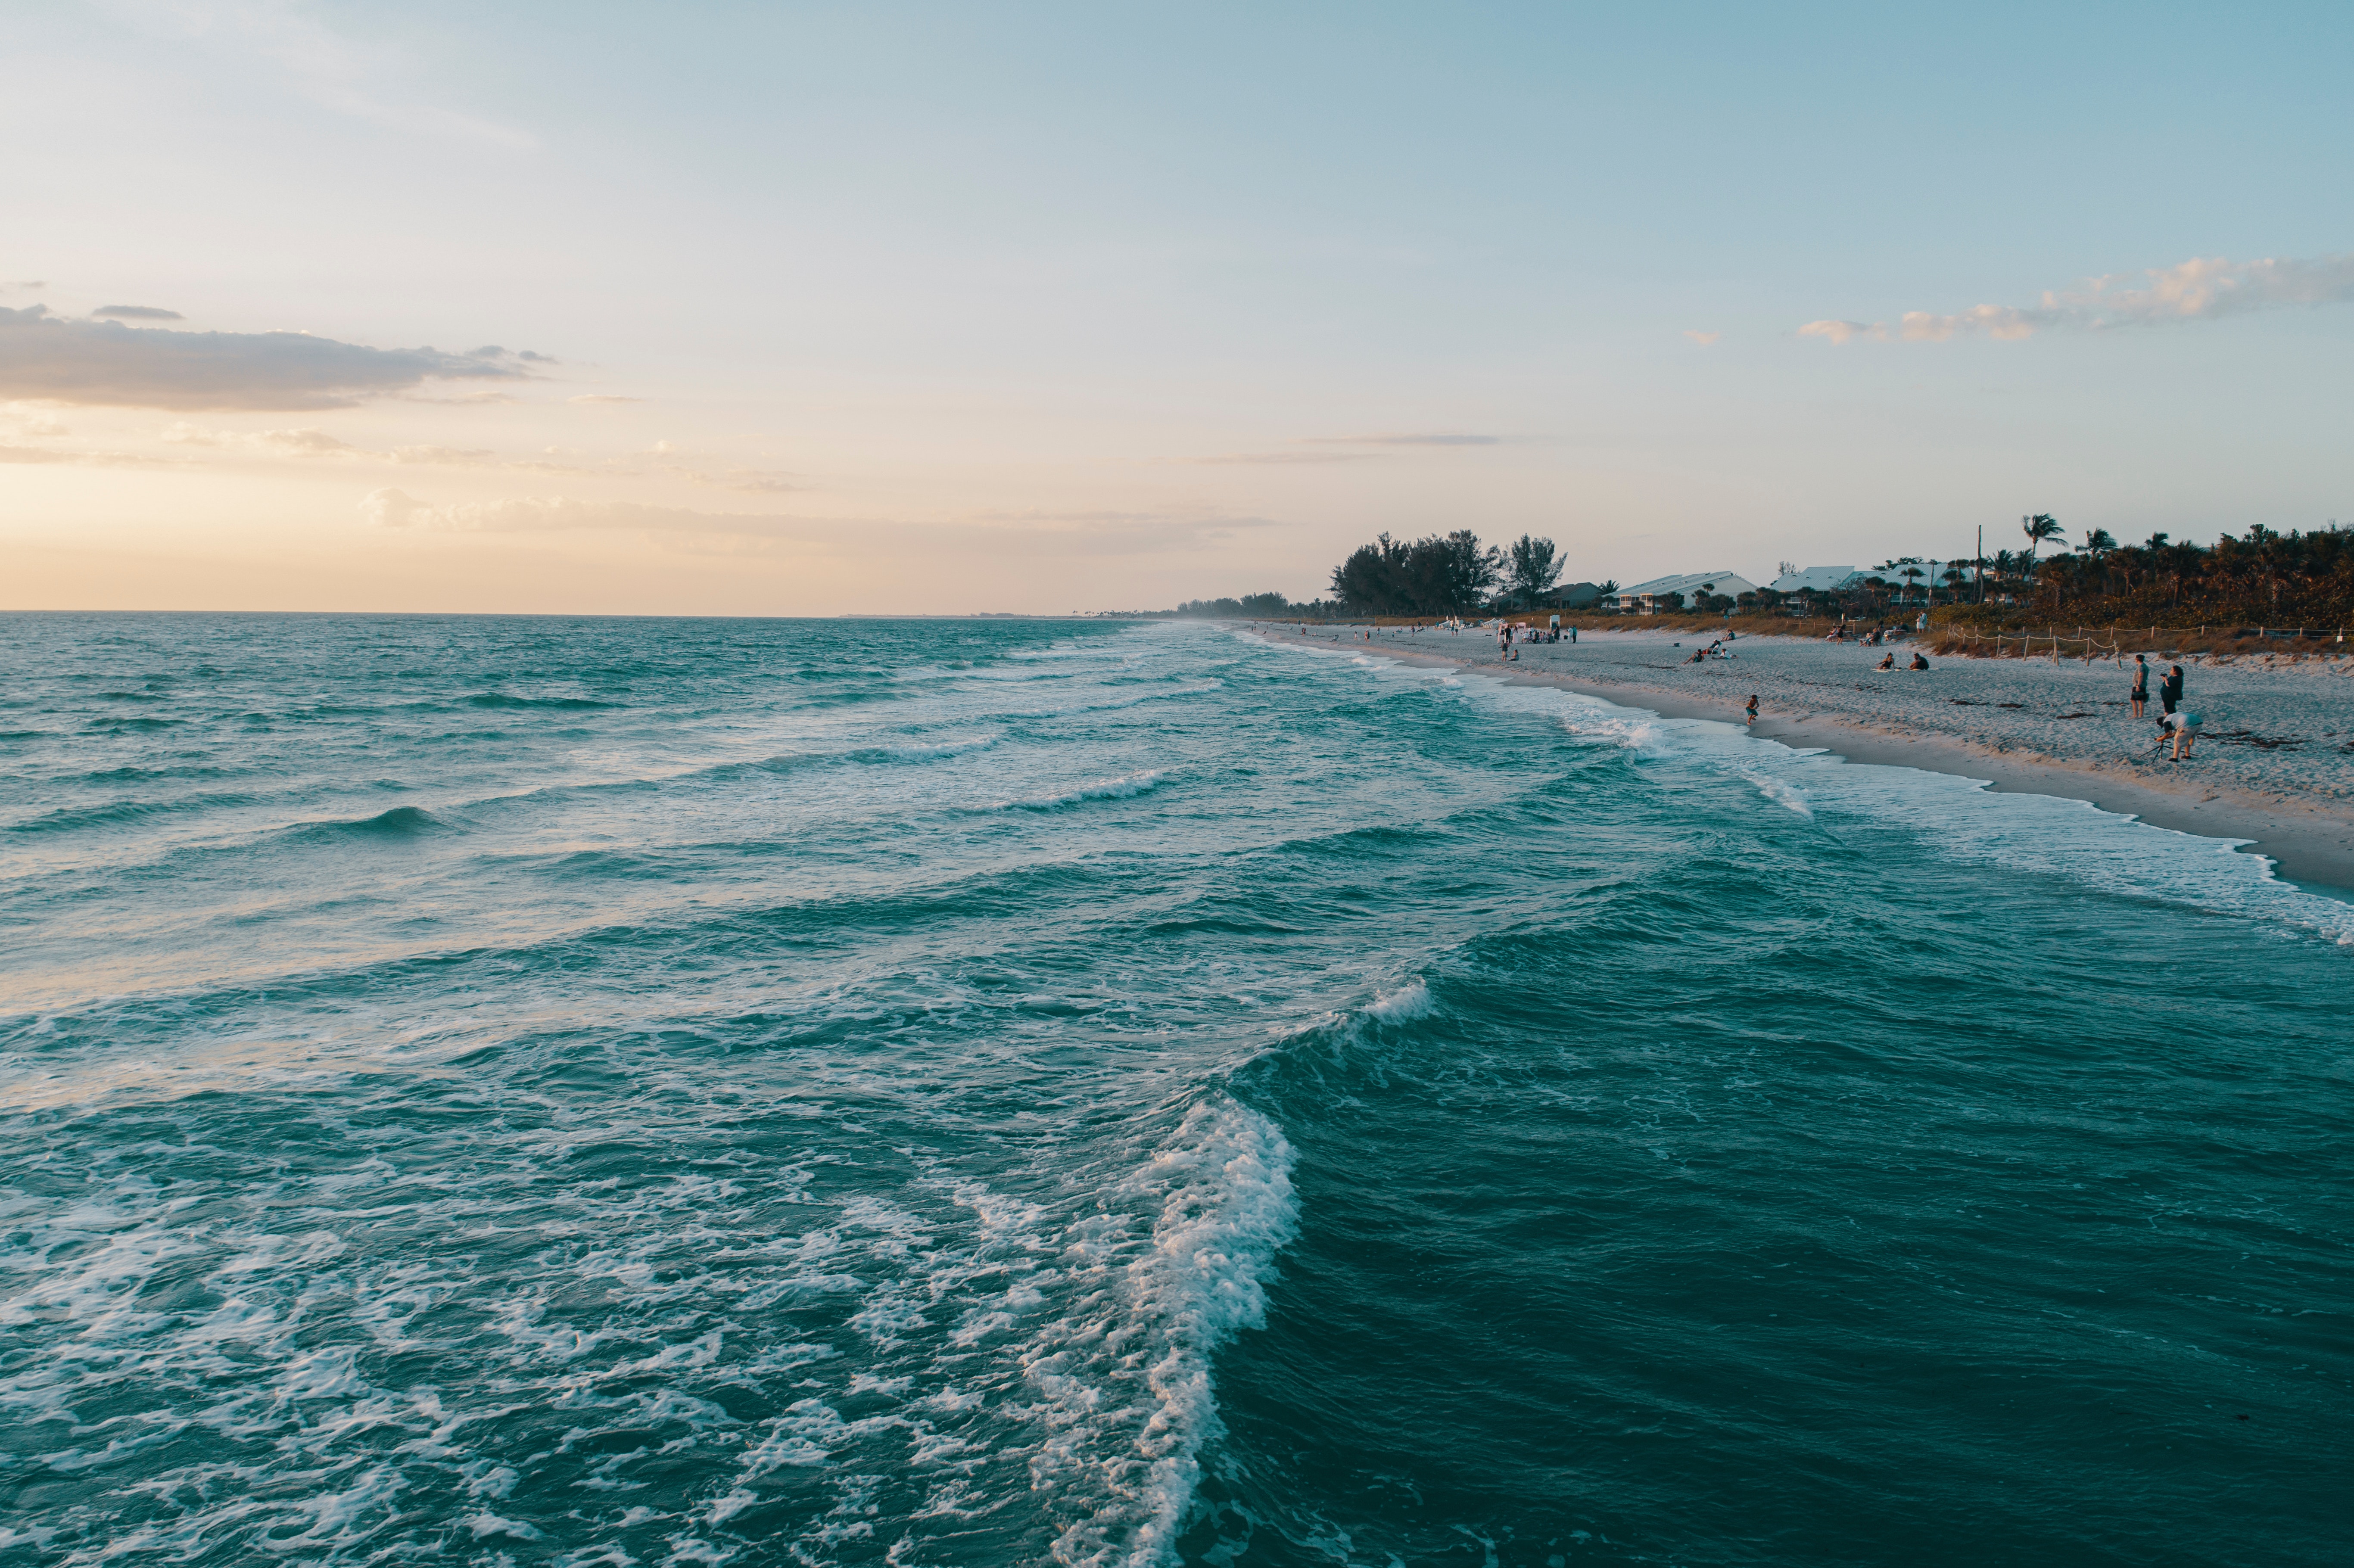
body of water, sea, sky, ocean, wave, water, coast, beach, horizon, shore, wind wave, water resources, coastal and oceanic landforms, cloud, aqua, turquoise, vacation, summer, calm, tide, bay, photography, sunlight, tourism, landscape, tropics, wind, sand, channel